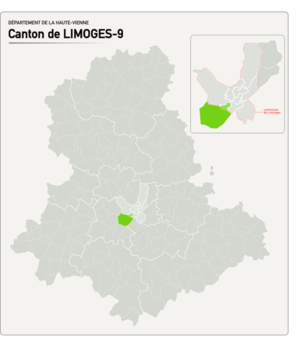
Carte du nouveau canton de Limoges-9.
Le canton de Limoges-9 est un canton français situé dans le département de la Haute-Vienne et la région Nouvelle-Aquitaine.